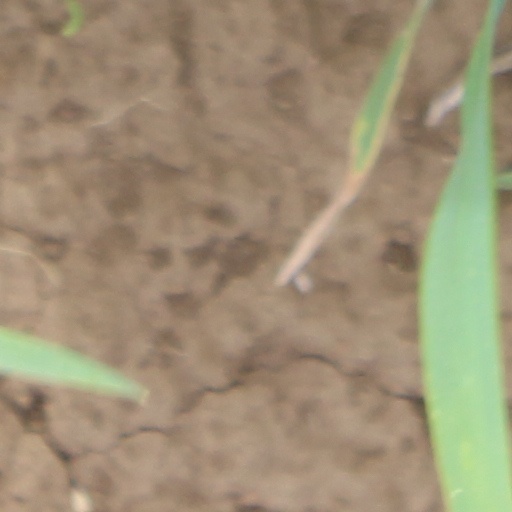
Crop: wheat